Midsomer Norton railway station

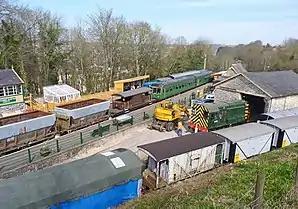
Midsomer Norton railway station in 2012

Midsomer Norton railway station (originally "Midsomer Norton", later "Midsomer Norton and Welton" and finally "Midsomer Norton South") was a station on the Somerset and Dorset Joint Railway between and Shepton Mallet. It served the town of Midsomer Norton in the English county of Somerset, which was also served by a second station known as Midsomer Norton and Welton railway station on the Bristol and North Somerset Railway.